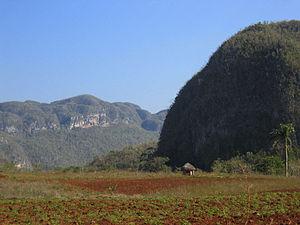
Les mogotes sont des structures géomorphologiques rencontrées dans les Caraïbes, en particulier à Cuba et dans le nord de Porto Rico. Elles se présentent sous la forme de collines calcaires, se trouvant généralement non loin du rivage.